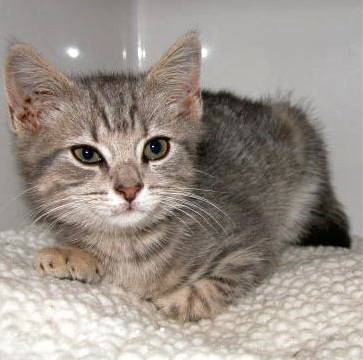
Label: cat